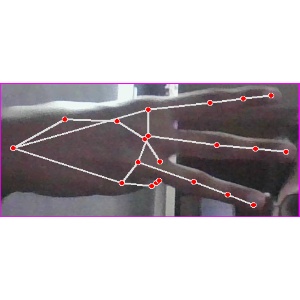
अक्षर: भ